Travis Scott: Look Mom I Can Fly

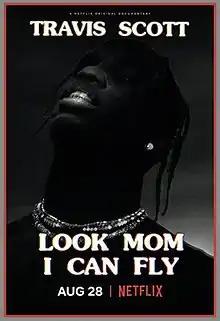
Film poster

Travis Scott: Look Mom I Can Fly is a 2019 documentary directed by White Trash Tyler, produced by Travis Scott, Kylie Jenner, David Stromberg and Angus Wall and starring Scott. The documentary explores Travis's rise to fame in 2018 to where he created and released his third studio album "Astroworld". He takes his audience through a roller coaster of events which lead him to the point where he is today. The documentary includes footage of live concerts and performances, time spent with Scott's family, collaborations in the studio to prepare his album, fans and their perspectives of how their lives were changed by him, and flashbacks to his childhood which shaped him.